Sapthagiri LLB

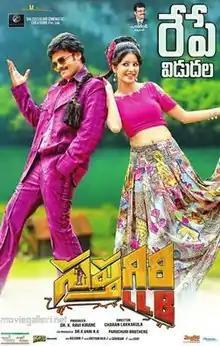

Sapthagiri LLB is a 2017 Indian Telugu-language film directed by Charan Lakkakula. The film is a remake of "Jolly LLB," a Hindi film. The story is about a small-time lawyer who challenges a top lawyer in a hit-and-run court case. It stars Saptagiri, Kaashish Vohra and Sai Kumar.